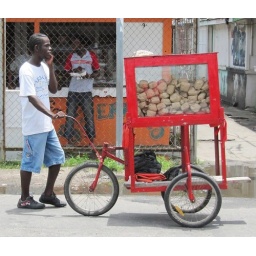
A vendor selling peanuts wrapped in paper bags from his well-made tricycle cart. Bourda Market, Georgetown, Guyana, South America